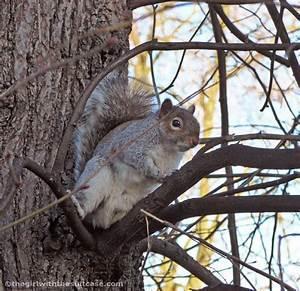
squirrel